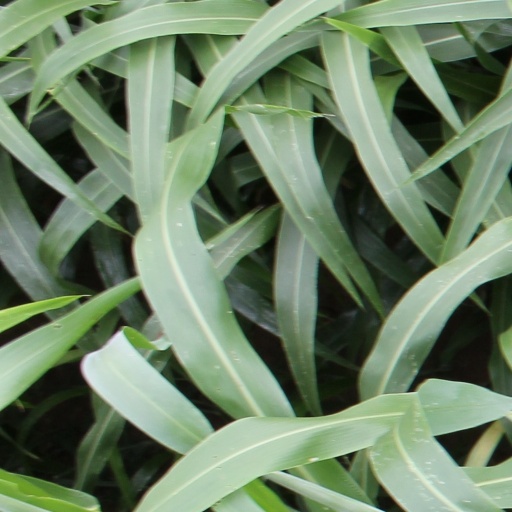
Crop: sorghum